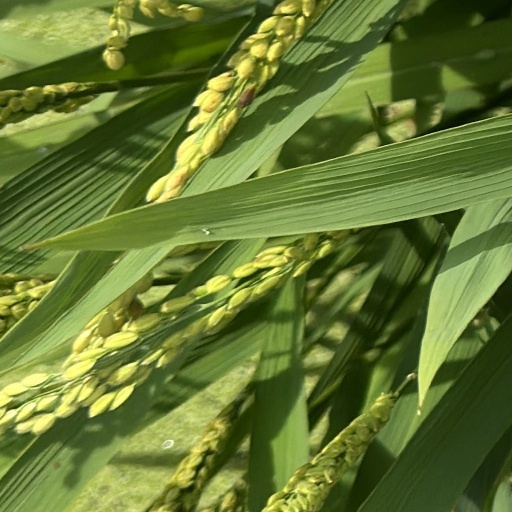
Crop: rice